Akilah Hughes

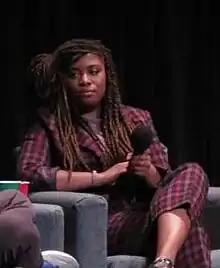
Hughes in 2018

Akilah Saidah Kamaria Hughes (born August 31, 1989) is an American writer, comedian, YouTuber, podcaster, and actress. She has been a digital correspondent for MTV, HBO, Fusion TV, and Comedy Central. She began her career on a YouTube channel, "It's Akilah, Obviously!", which has amassed more than 150,000 subscribers. From October 2019 to July 2021, she co-hosted the Crooked Media podcast "What a Day", alongside journalist Gideon Resnick.